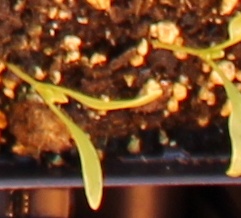
Label: Sugar beet